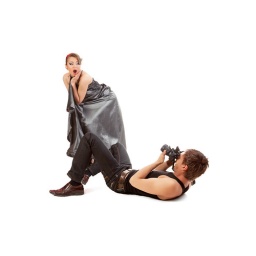
Young adult female Caucasian model being photographed in studio by young male photographer.